Donn O'Meara

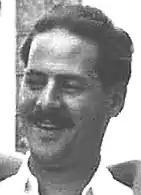
"Donn O'Meara" (c.1949)

Donn O'Meara (July 30, 1924 - September 8, 2004) was an author, linguist and anthropologist. His most well known book, "Living Jewish" was published in 1972.